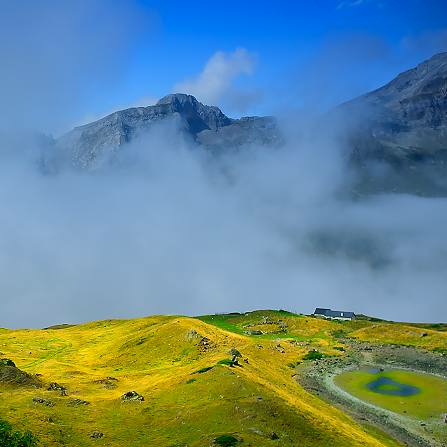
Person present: No